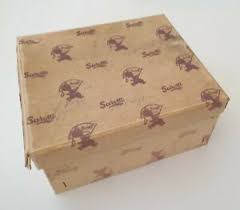
Label: cardboard